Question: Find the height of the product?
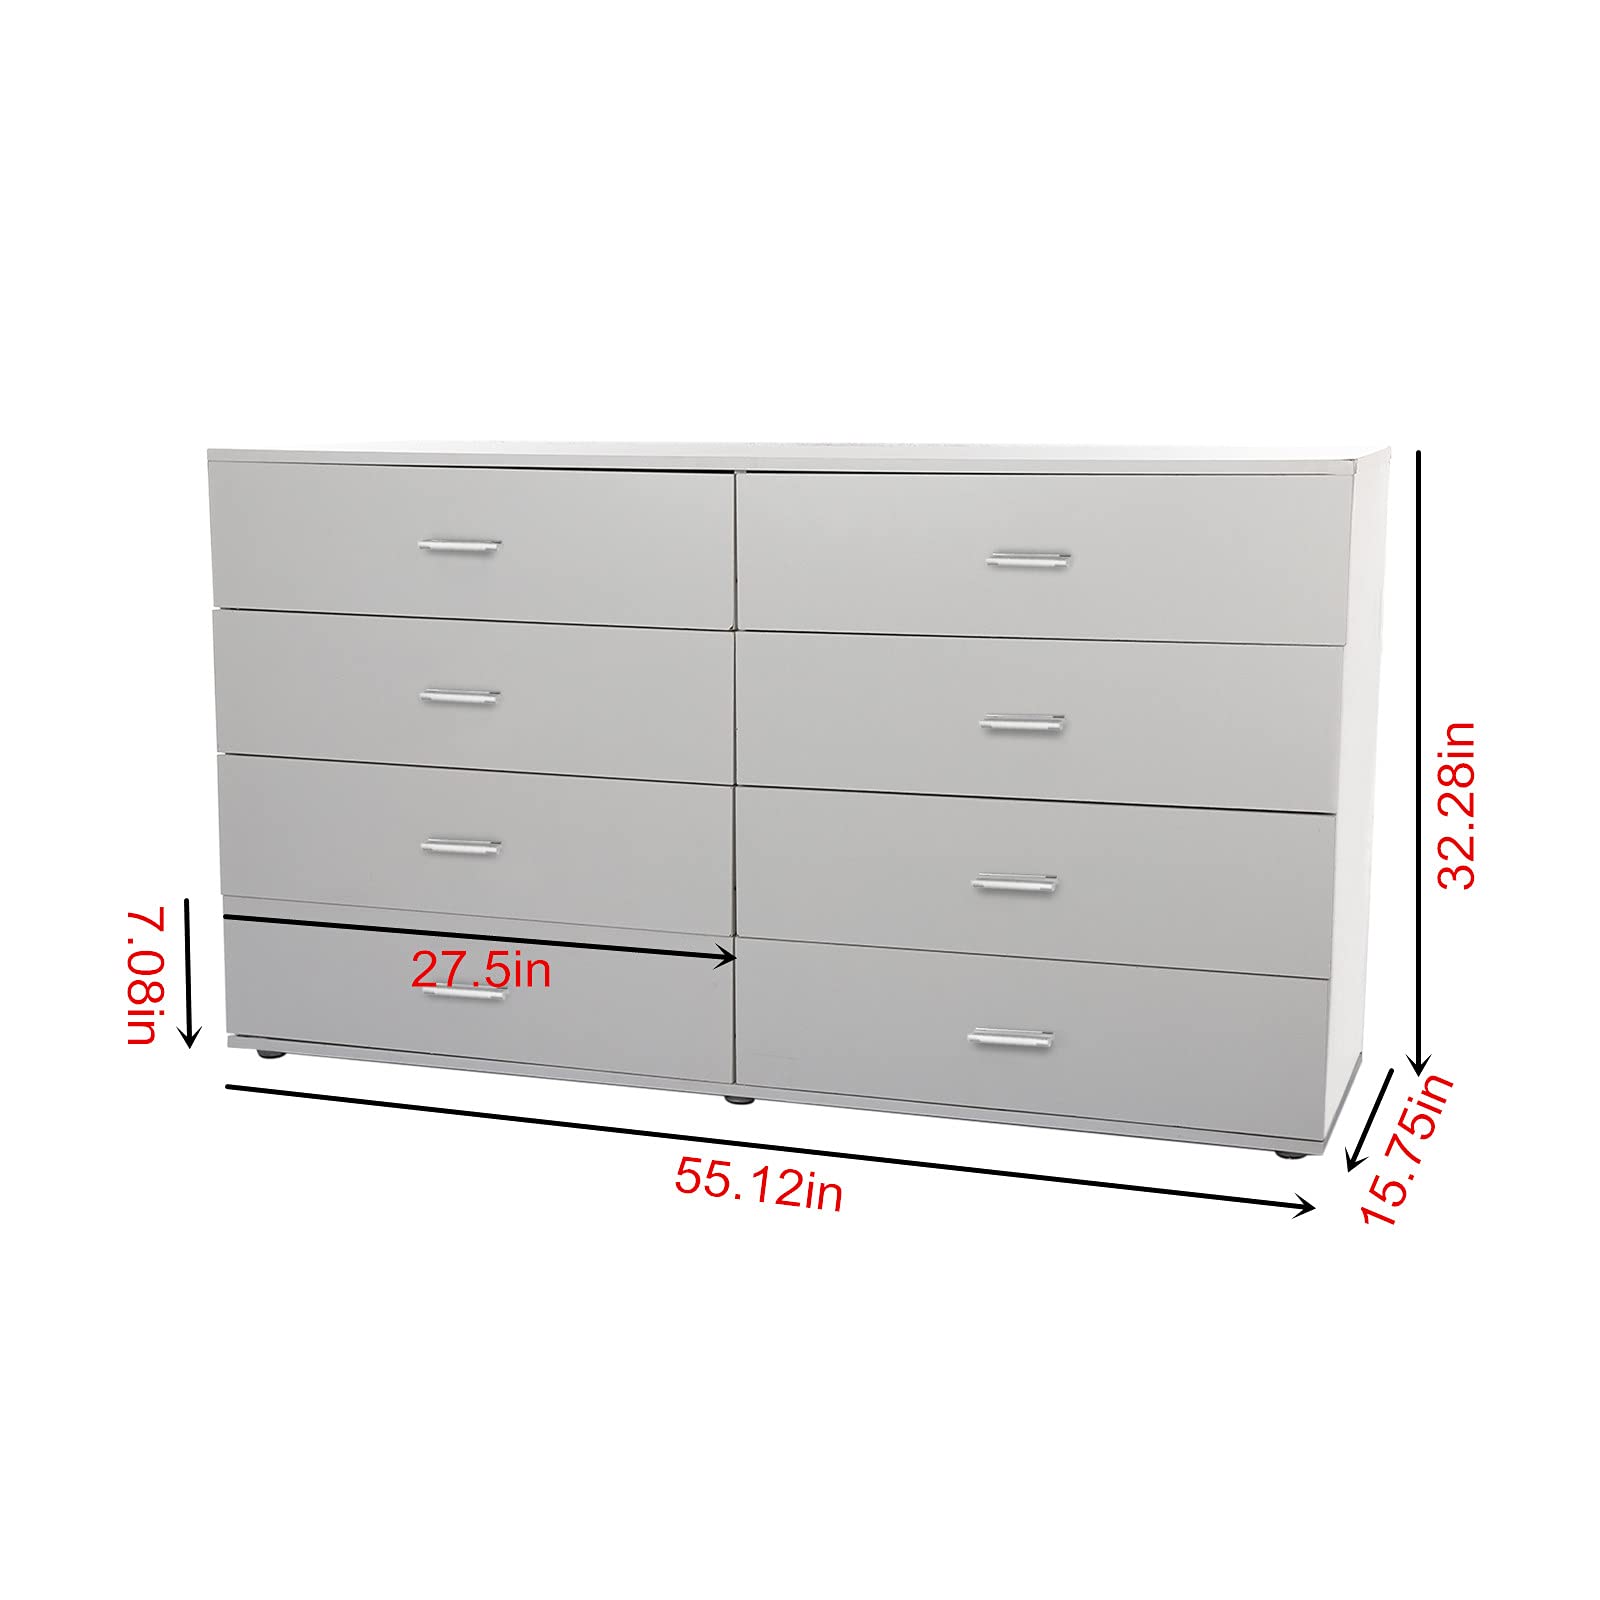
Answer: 32.28 inch